Joseph Priestley

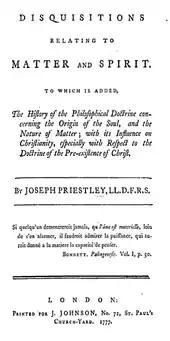
By 1782, at least a dozen hostile refutations were published to "Disquisitions relating to Matter and Spirit", and Priestley was branded an atheist.

In 1773, the Priestleys moved to Calne in Wiltshire, and a year later Lord Shelburne and Priestley took a tour of Europe. According to Priestley's close friend Theophilus Lindsey, Priestley was "much improved by this view of mankind at large". Upon their return, Priestley easily fulfilled his duties as librarian and tutor. The workload was intentionally light, allowing him time to pursue his scientific investigations and theological interests. Priestley also became a political adviser to Shelburne, gathering information on parliamentary issues and serving as a liaison between Shelburne and the Dissenting and American interests. When the Priestleys' third son was born on 24 May 1777, they named him Henry at the lord's request.